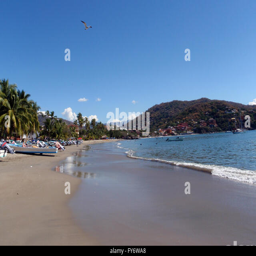
boats lined up on beach with bird flying overhead on a clear day